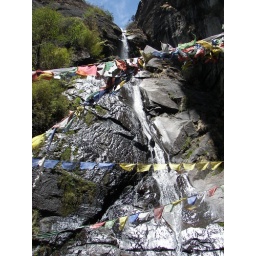
This was on the little bridge to cross over to the Tigers Nest...finally.